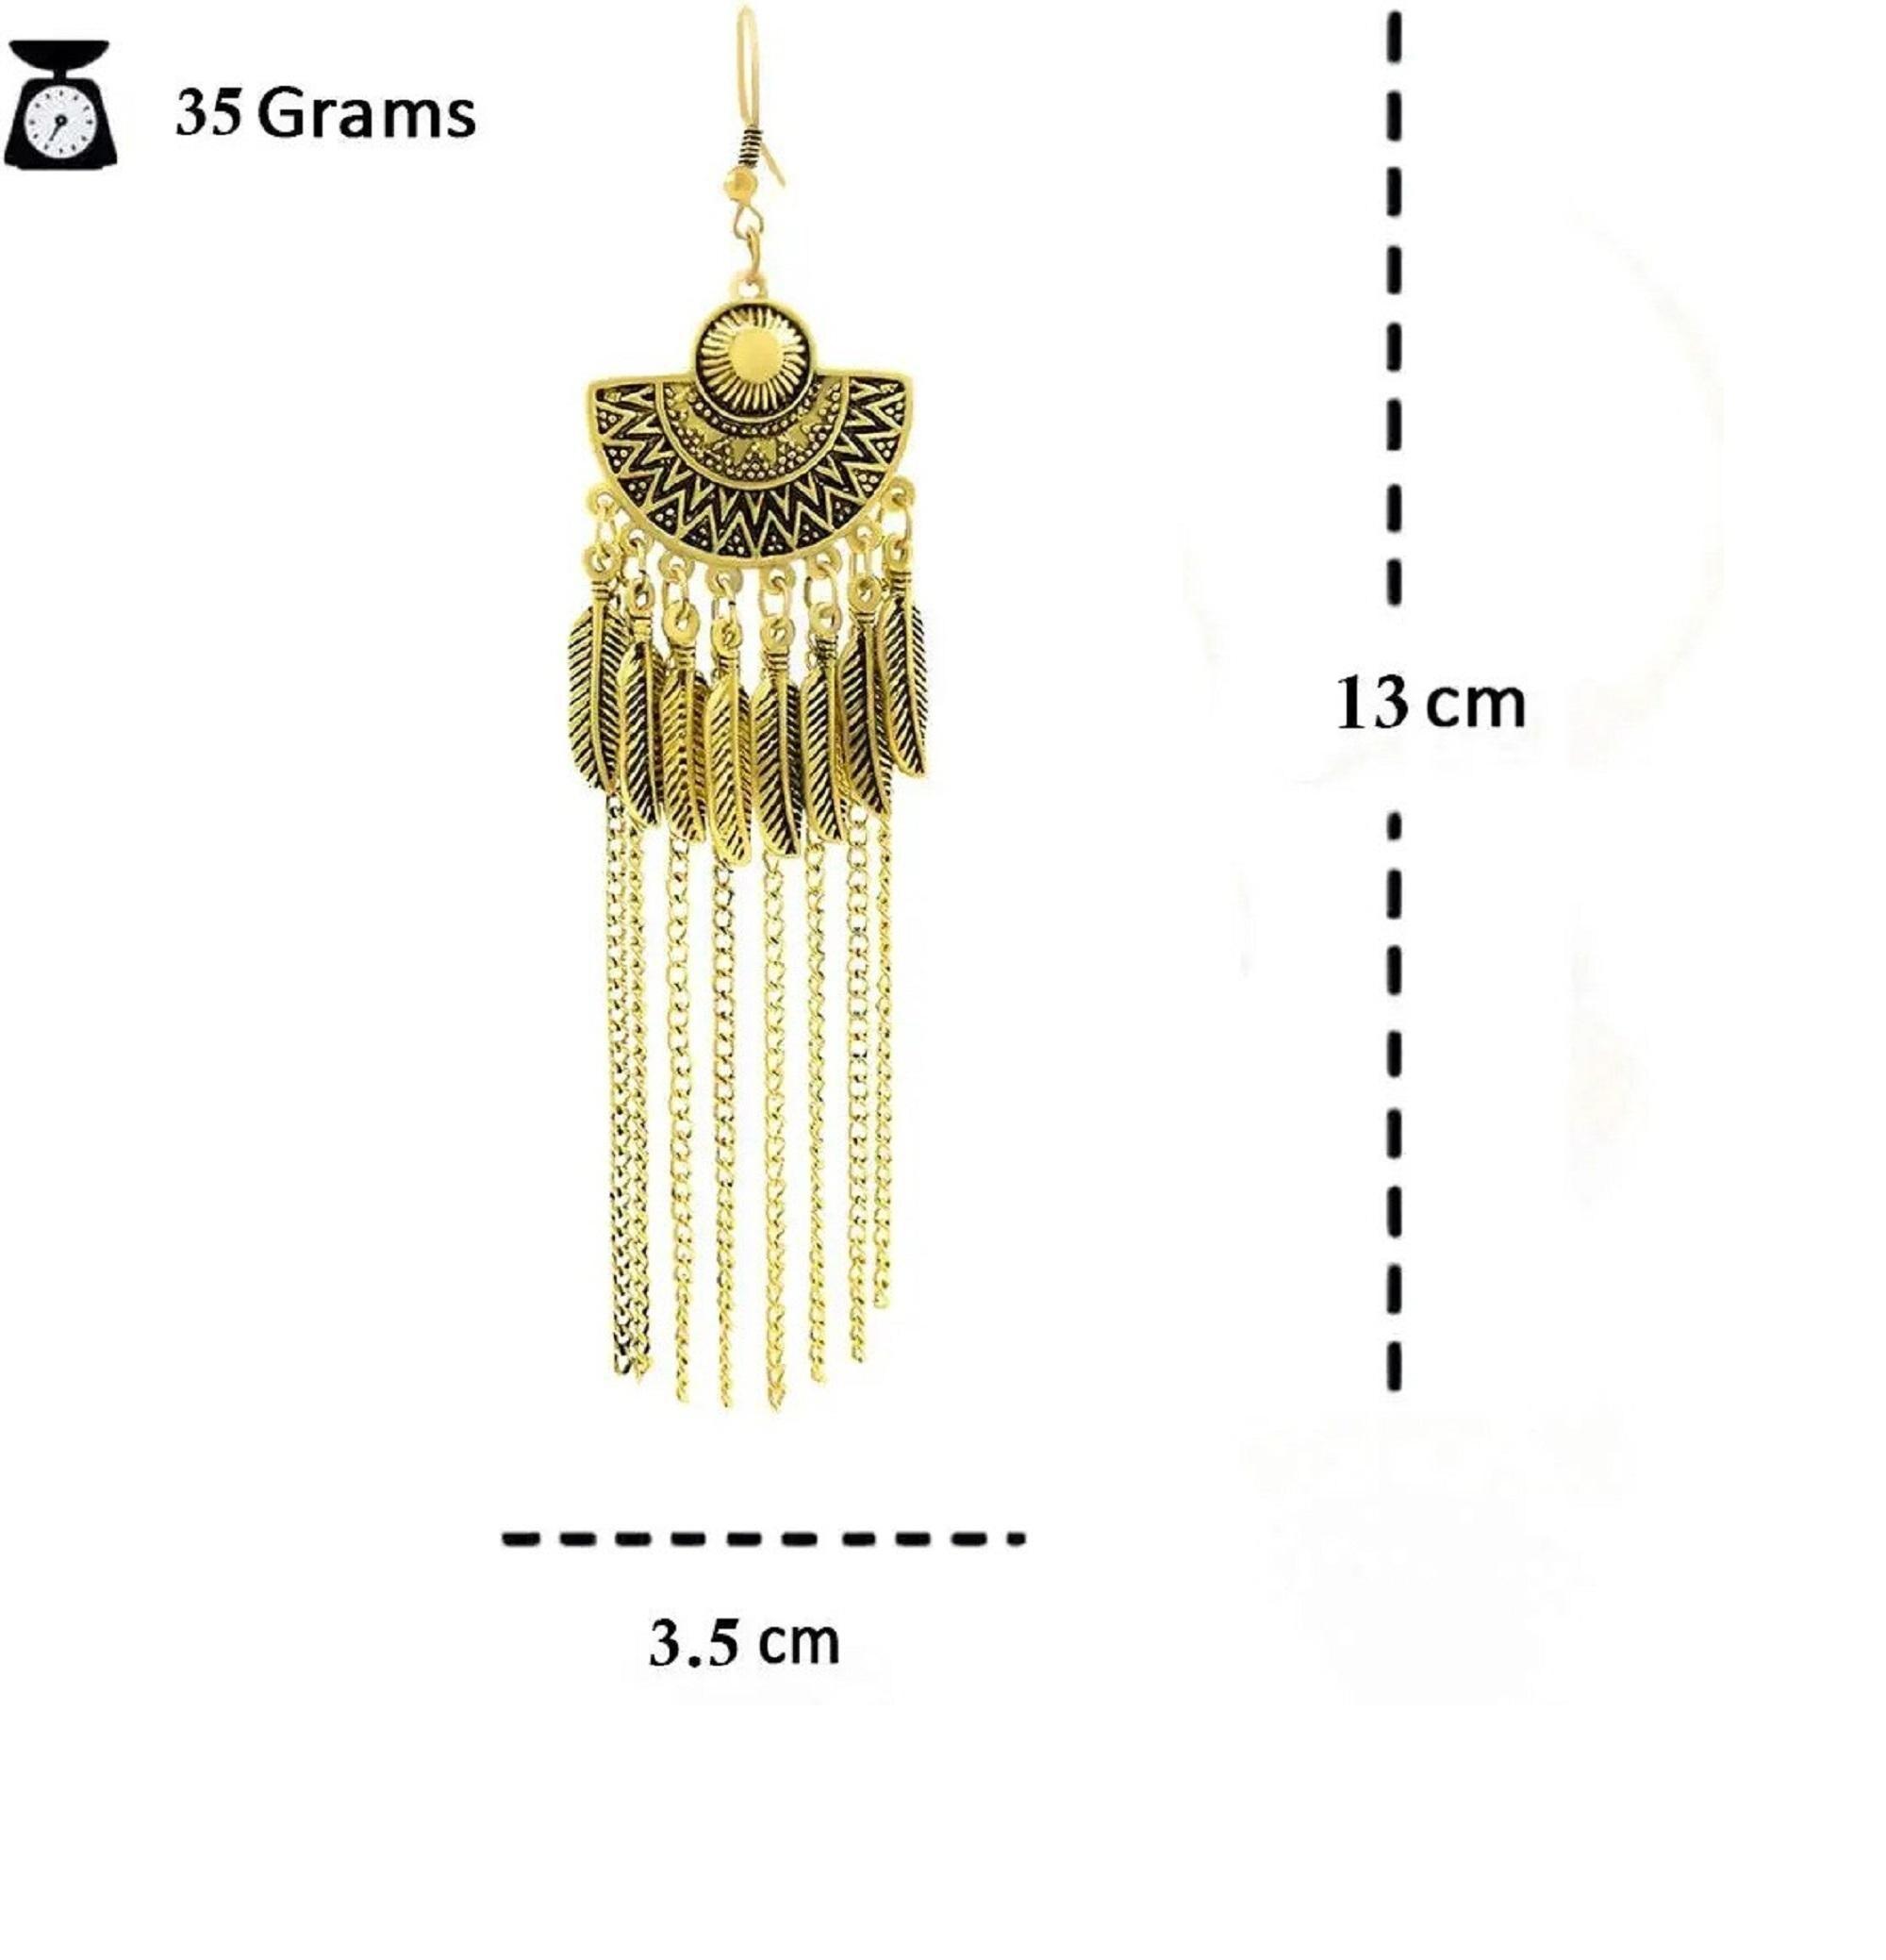
Gift Nest Ble- Cupid'S Arrow My Heart Stainless Steel Couple Pendant
Type: Necklaces & Pendants
Brand: GIFT NEST
Price: Rs. 259
 GIFT NEST The layered design adds depth and dimension to the necklace, creating an elegant and fashionable accessory that can enhance both formal and casual outfits.This pearl necklace is a versatile piece that can be worn on special occasions, such as weddings, parties, or formal events.
Features: Plating - Gold Plated,Base Metal - Brass,Type - Pendant,Sizes - Free Size